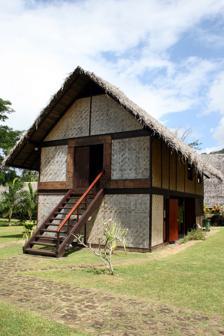
Building: Paul Gauguin Cultural Center
Country: Unknown
Year built: 2003
Cultural center in French Polynesia Paul Gauguin Cultural Center Reconstruction of Gauguin's home Maison du Jouir (House of Pleasure) at Atuona. Established 2003 Location Marquesas Islands ( French Polynesia Coordinates 9°48′13.52″S 139°2′26.86″W / 9.8037556°S 139.0407944°W / -9.8037556; -139.0407944 Website Gauguin Cultural Center — (in French) The Paul Gauguin Cultural Center ( French : Le Centre Culturel Paul Gauguin ) was finished in 2003, to coincide with the 100th anniversary of the death of Paul Gauguin , in Atuona , on Hiva ʻOa , in the Marquesas Islands ( French Polynesia ). Atuona was Paul Gauguin's home for the last three years of his life, and he is buried in the cemetery (Calvary Cemetery, French : Cimetière Calvaire) there. See also Paul Gauguin Museum , Tahiti , French Polynesia. External links Gauguin Cultural Center v t e Paul Gauguin Paintings List of paintings Study of a Nude (1880) Still Life with Profile of Laval (1886) Still Life with a Sketch after Delacroix ( c. 1887 ) Vision after the Sermon (1888) The Painter of Sunflowers (1888) Landscape near Arles (1888) The Wave (1888) Portrait of Madame Roulin (1888) Fields by the Sea (1889) The Beautiful Angel (1889) Fruits on a Table (1889) The Schuffenecker Family (1889) The Flageolet Player on the Cliff (1889) The Yellow Christ (1889) The Green Christ (1889) Christ on the Mount of Olives (1889) Self-Portrait with Halo and Snake (1889) Still Life with Head-Shaped Vase and Japanese Woodcut (1889) Self-Portrait with the Yellow Christ ( c. 1890 –91) Tahitian Women on the Beach (1891) Tahitian Woman with a Flower (1891) A Man with an Axe (1891) Ia Orana Maria (1891) The Bunch of Flowers (1891) Conversation (1891) Early Evening (1892) Landscape with Peacocks (Death) (1892) Parau na te varua ino (1892) Vahine no te vi (1892) Vairumati tei Oa (1892) Fatata te Miti (By the Sea) (1892) Arearea (1892) Spirit of the Dead Watching (1892) Te Fare (1892) When Will You Marry? (1892) Aha Oe Feii? (1892) Arii Matamoe (1892) The Siesta (1892–1894) Merahi metua no Tehamana (1893) Otahi (1893) Self-Portrait in a Hat (1893) Mahana no atua (1894) Nave nave moe (1894) Arearea no varua ino (1894) Le violoncelliste (1894) Breton Peasant Women (1894) Eiaha Ohipa (1896) Nave Nave Mahana (1896) Te tamari no atua (1896) The Queen (1896) Vairumati (1897) Where Do We Come From? What Are We? Where Are We Going? (1897/1898) Nevermore (1897) Two Tahitian Women (1899) The Great Buddha (1899) Tahitian Woman and Boy (1899) Landscape, Horse on the Road (1899) The Call (1902) Still Life with Exotic Birds (1902) Landscape with a Pig and a Horse (1903) Other works Jug in the Form of a Head, Self-Portrait (1889) Soyez amoureuses vous serez heureuses (wood panel, 1889) Objet décoratif carré avec dieux tahitiens (sculpture, 1893–1895) Oviri (ceramic sculpture, 1895) Periodicals Le Sourire (1899–1900) Exhibitions Les XX, 1889 The Volpini Exhibition, 1889 Museums Paul Gauguin Museum (Tahiti) Paul Gauguin Cultural Center ( Hiva Oa , Marquesas Islands) Paul Gauguin Interpretation Centre (Martinique) People Jean René Gauguin (son) Pola Gauguin (son) Paul René Gauguin (grandson) Flora Tristan (grandmother) Émile Bernard Vincent van Gogh Meijer de Haan Charles Laval George-Daniel de Monfreid Camille Pissarro Émile Schuffenecker Theo van Gogh Ambroise Vollard Related The Moon and Sixpence (1942 film) Lust for Life (1956 film) Rebel in Paradise (1960 film) The Wolf at the Door (1986 film) Paradise Found (2003 film) Gauguin: Off the Beaten Track (2013 comic book) At Eternity's Gate (2018 film) Gauguin (crater) Paul Gauguin Cruises ship This French museum-related article is a stub . You can help Wikipedia by expanding it . v t e This article related to an art display, art museum or gallery is a stub . You can help Wikipedia by expanding it . v t e This article about an Oceanian building or structure is a stub . You can help Wikipedia by expanding it . v t e This French Polynesia -related article is a stub . You can help Wikipedia by expanding it . v t e